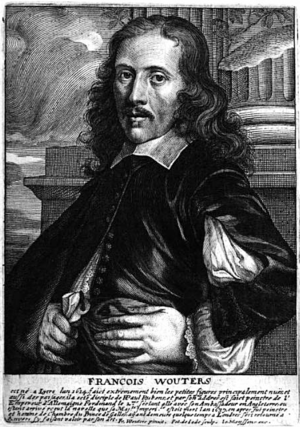
Frans Wouters est un peintre et négociant flamand né en 1612 à Lierre et mort en 1659 à Anvers.